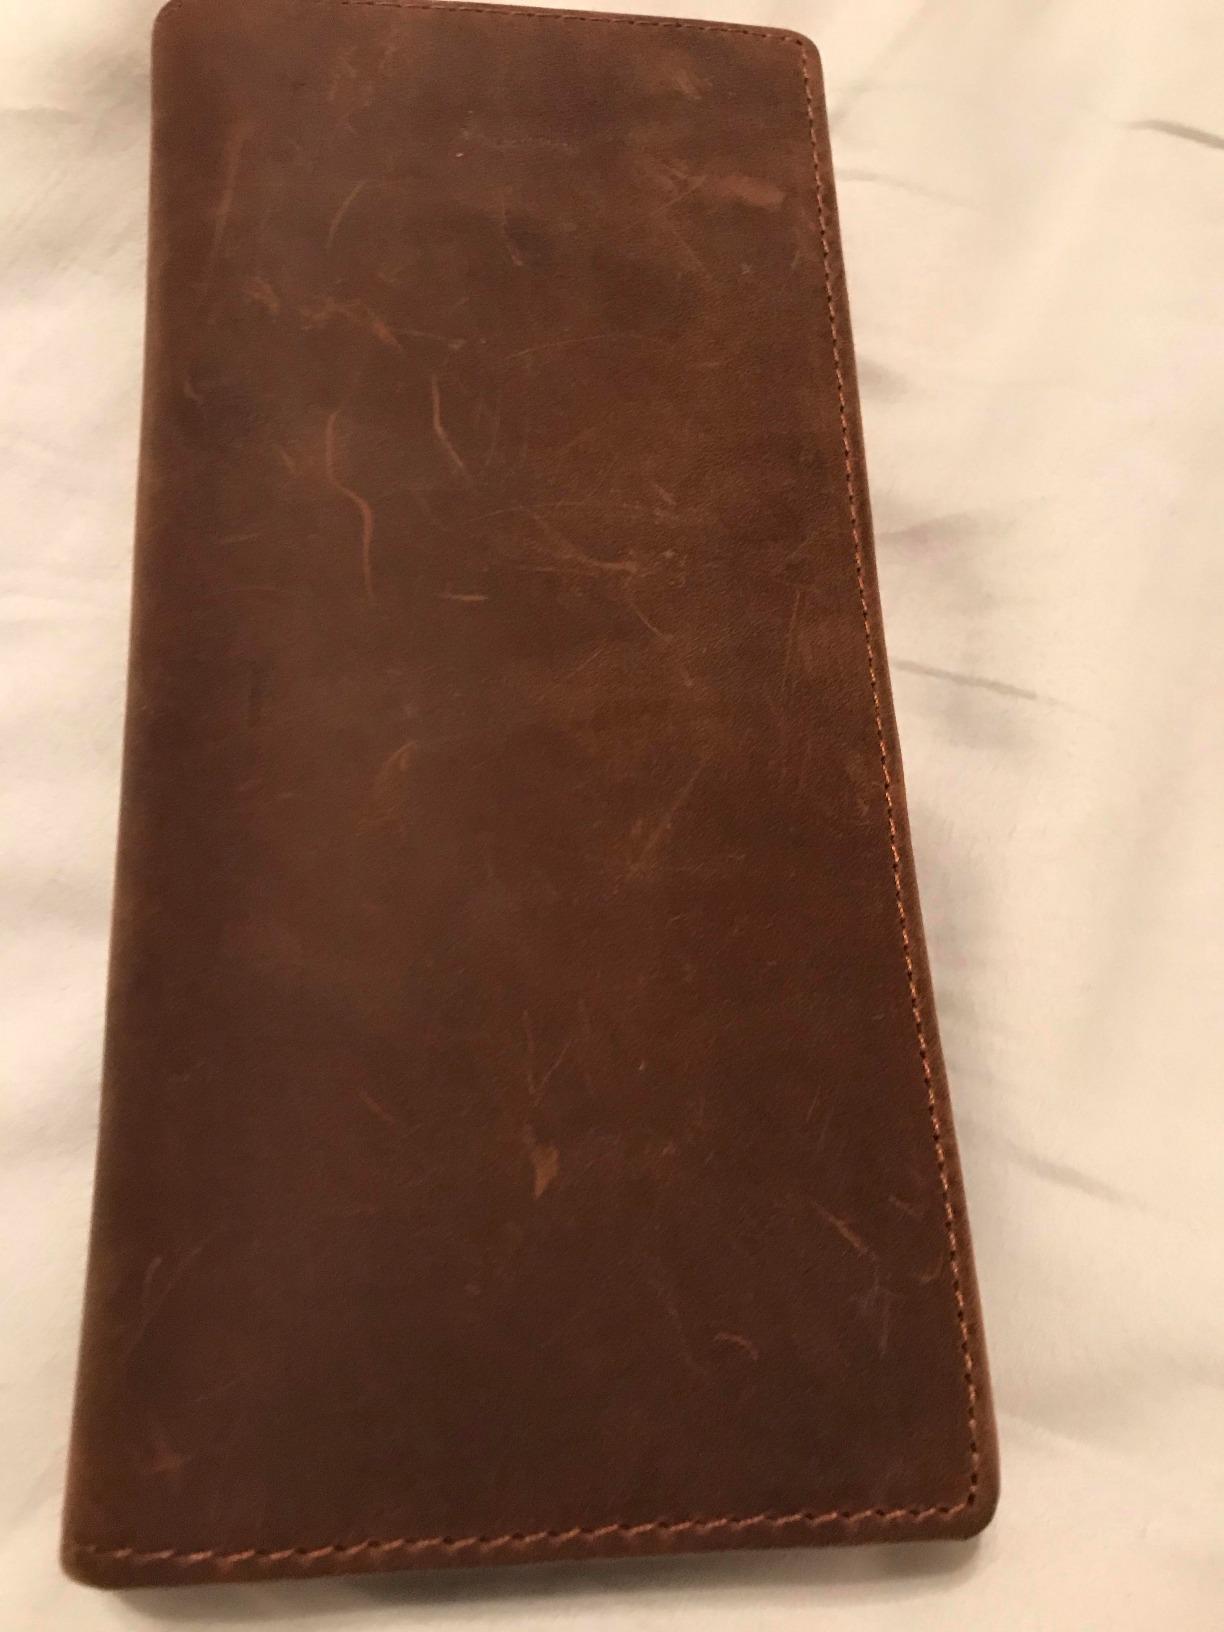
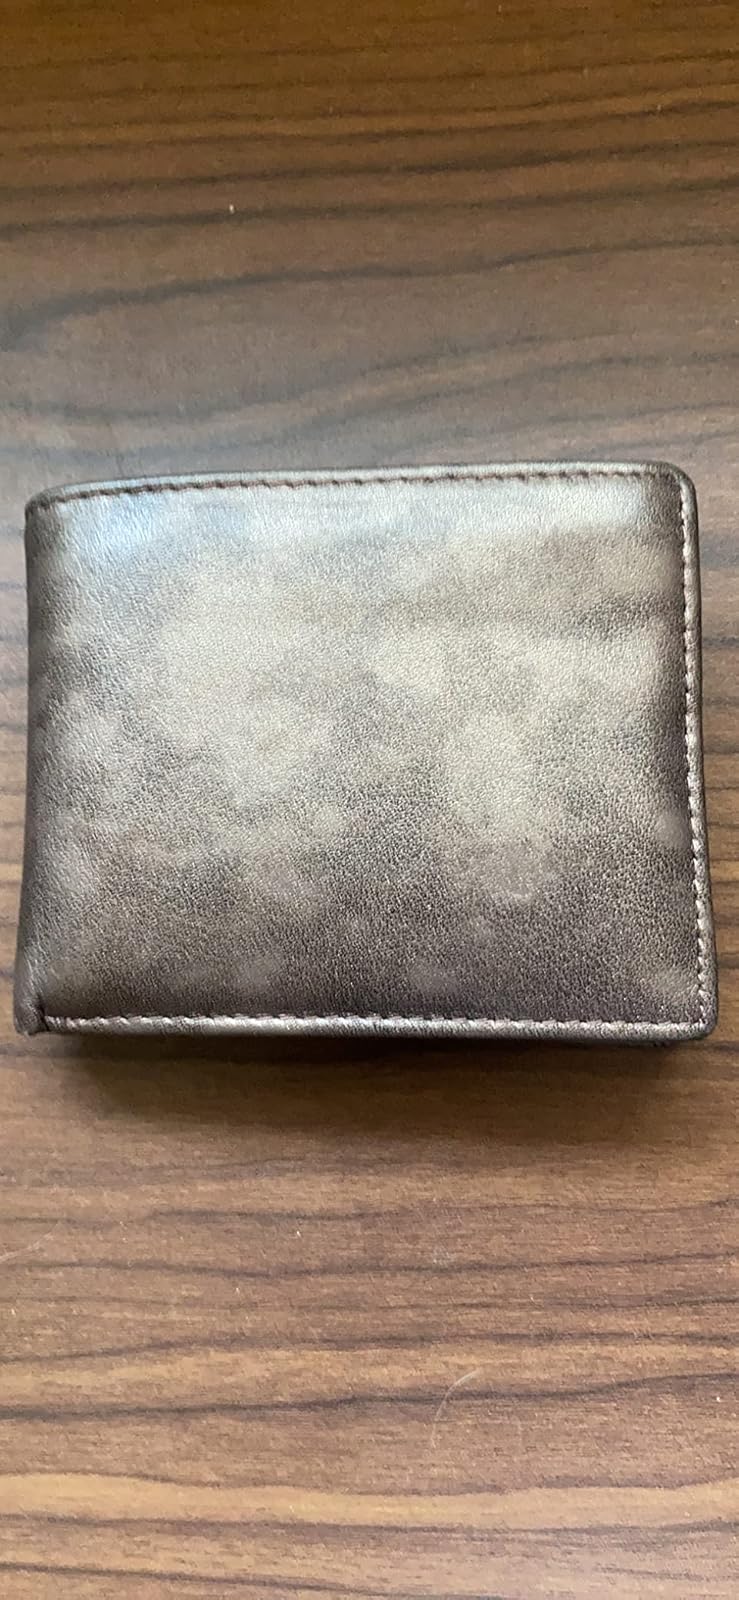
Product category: accessories_wallet
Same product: no